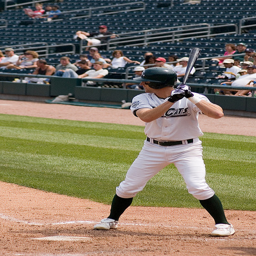
A baseball player stands ready in the batters box.
THERE IS A MAN THAT IS PLAYING BASE BALL ON THE FIELD
baseball player waiting to swing at a pitch
a baseball player standing up holding a bat with two hands
The baseball batter plays in front of a small crowd.